Nassau Fjord

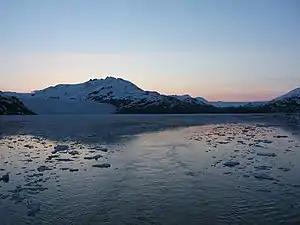
Nassau Fjord at sunset

Nassau Fjord or Nassau Fiord is a four mile long inlet in Alaska branching off from Prince William Sound.